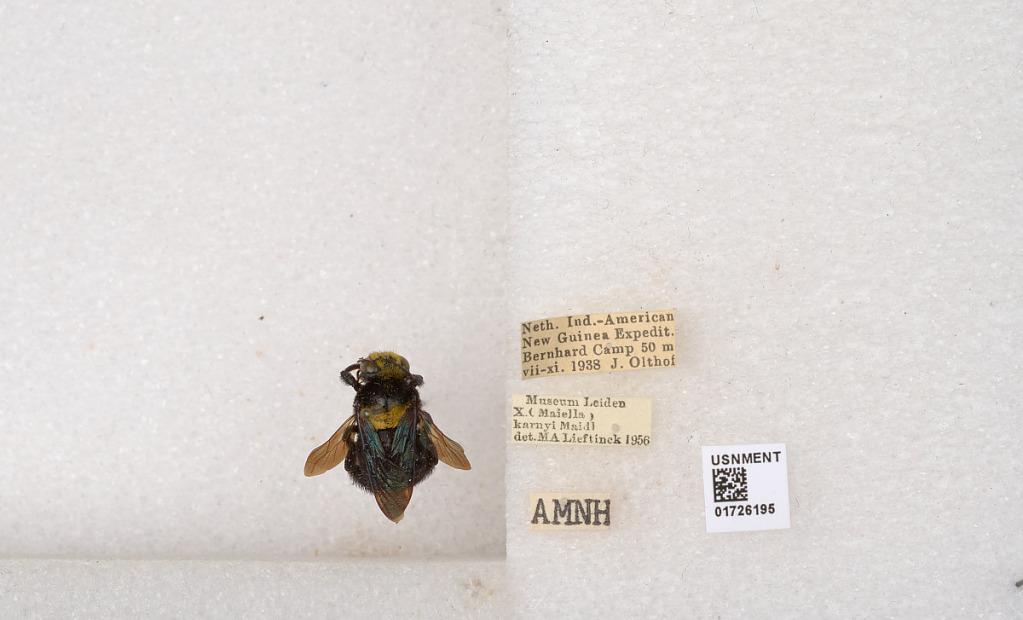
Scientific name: Xylocopa (Koptortosoma) karnyi Maidl
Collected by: J. Olthof
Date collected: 1938-7-1
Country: Indonesia
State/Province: Papua
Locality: Bernhard Camp
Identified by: Lieftinck, M.